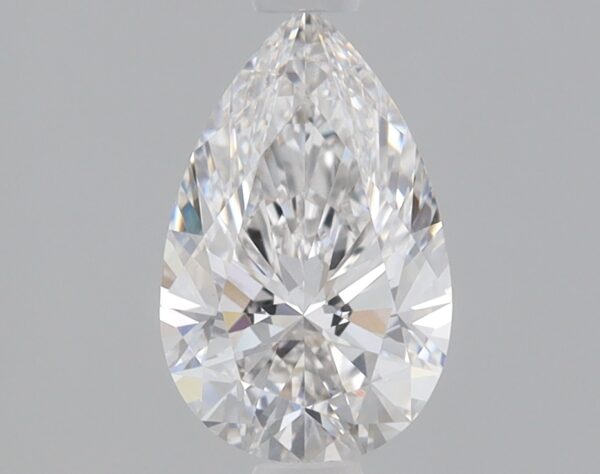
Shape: pear
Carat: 0.91
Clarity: VS1
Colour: F
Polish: EX
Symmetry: EX
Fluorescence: NONE
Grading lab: IGI
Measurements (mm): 8.57 x 5.4 x 3.37